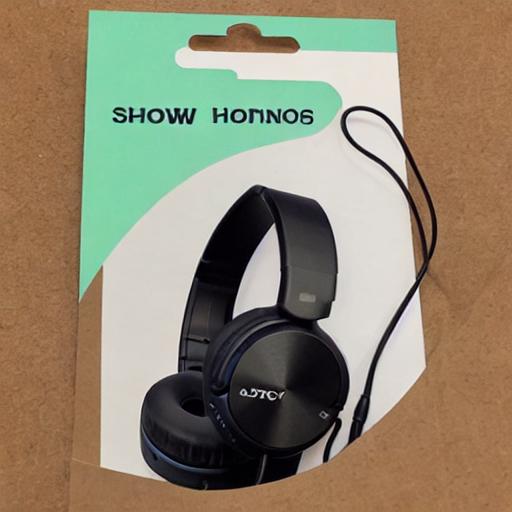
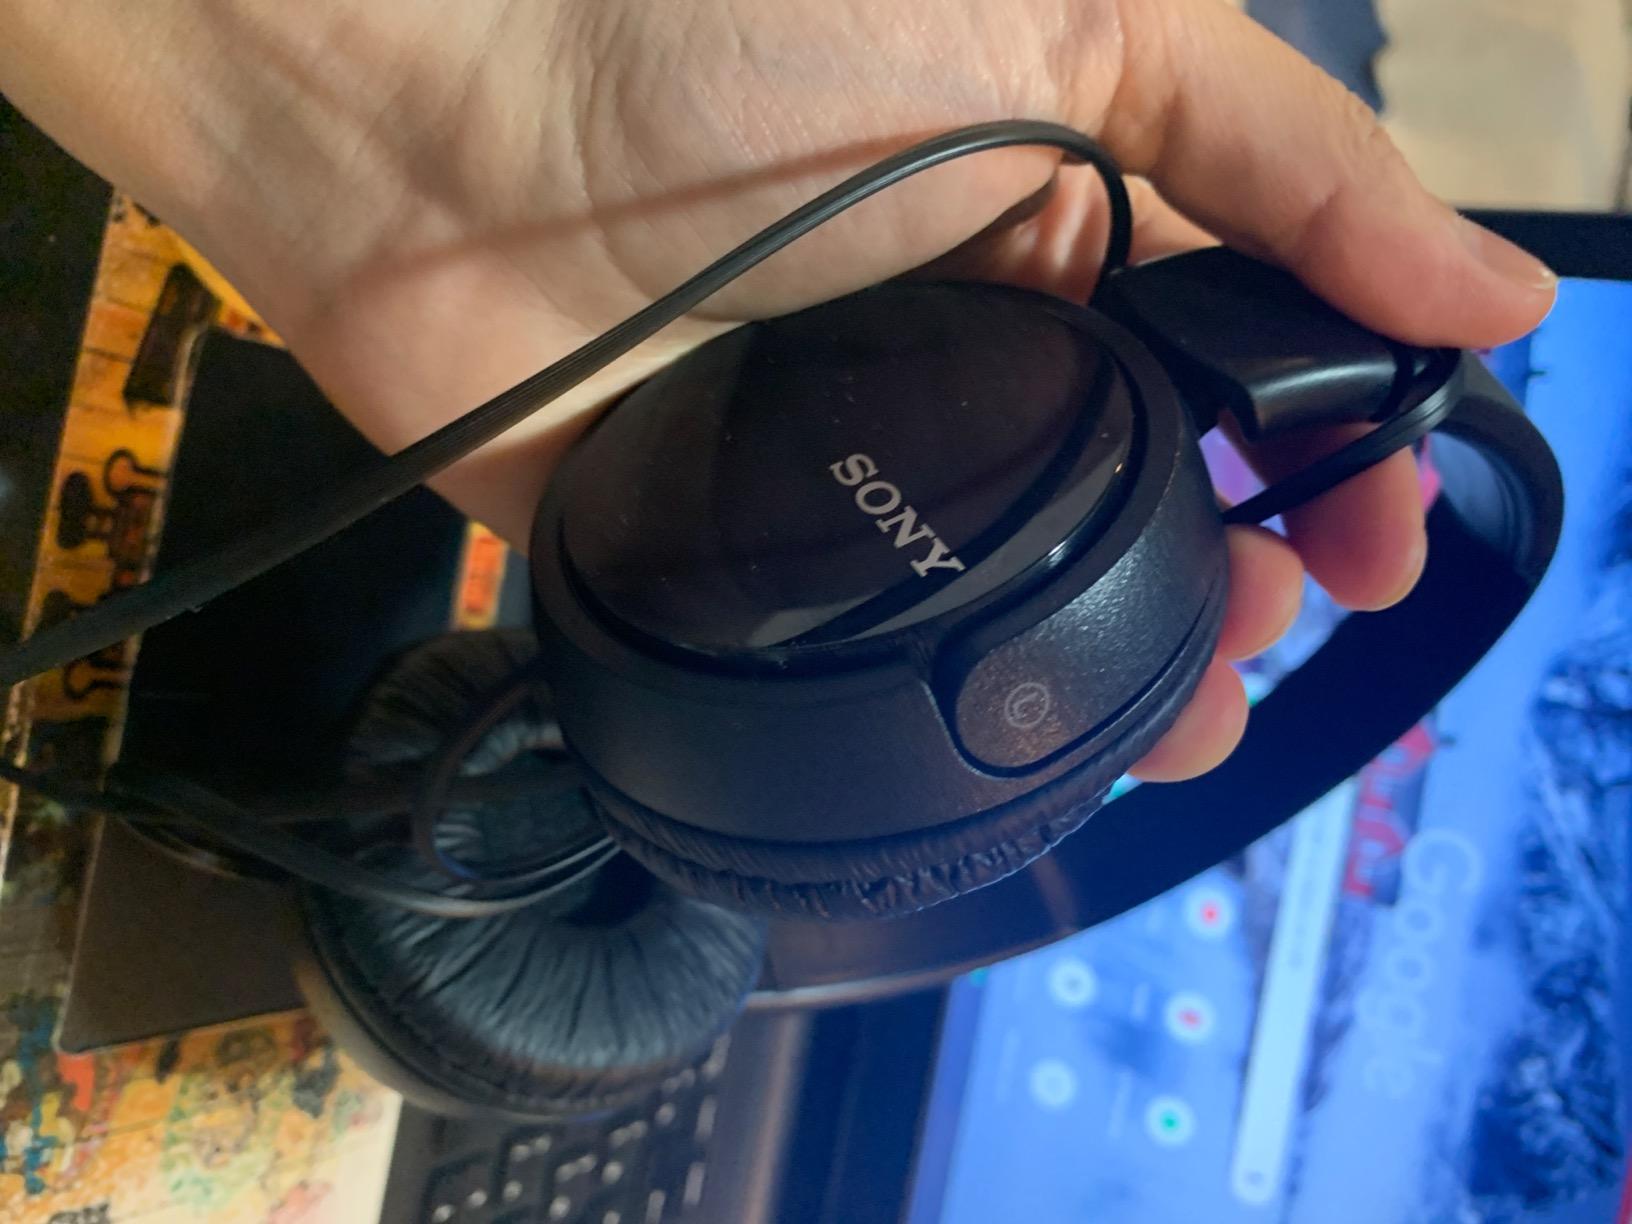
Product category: headphones
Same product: no